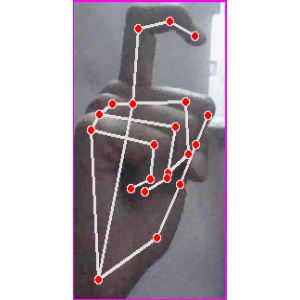
अक्षर: ट